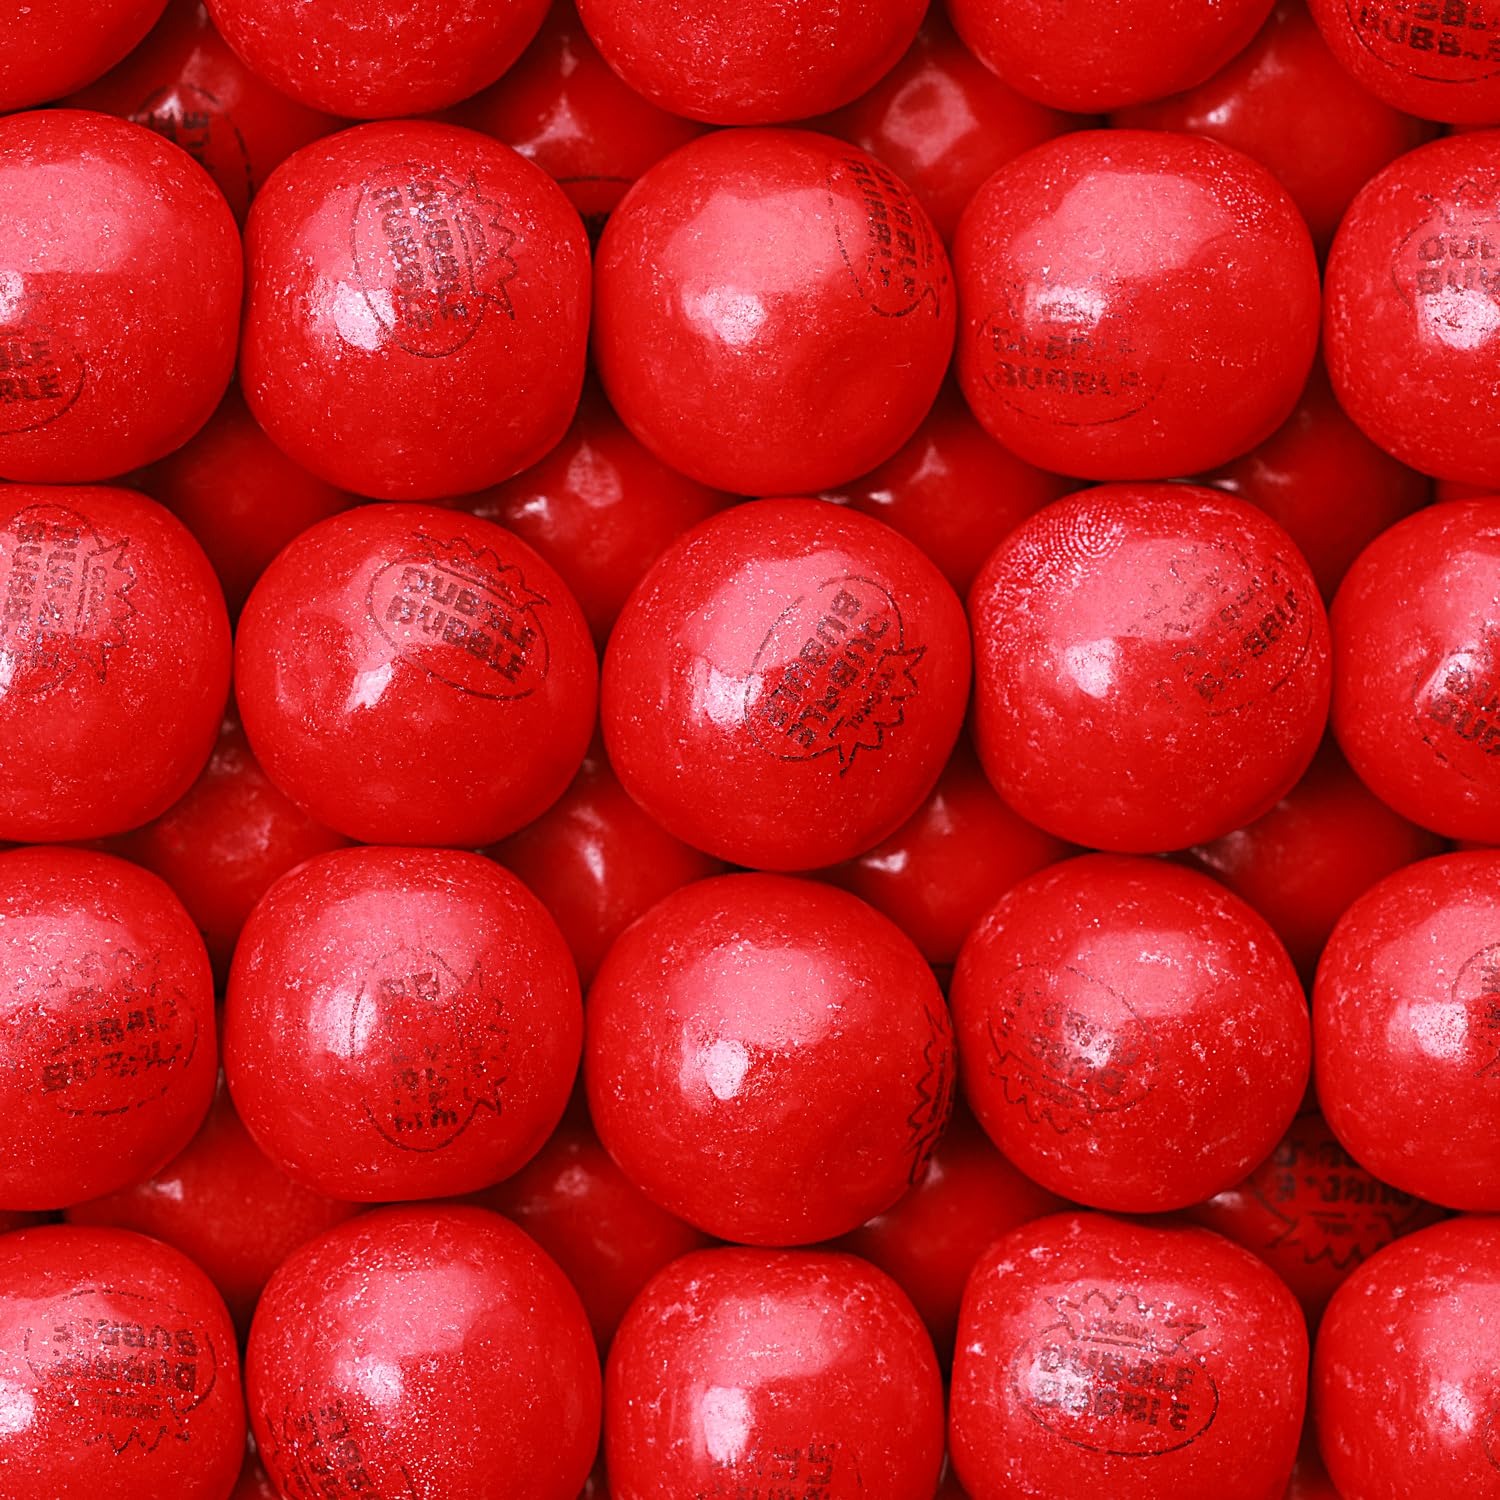
Item Name: Gumballs for Gumball Machine - 1 Inch Gumballs Refill - Cherry Flavored Bubble Gum Red Gumballs - Kids Gum - Bulk Gum Balls 1.7 Lb - Chewing Gum
Bullet Point 1: WILD CHERRY FLAVOR: Enjoy the burst of mouth-watering cherry flavor with every chew from these red-colored gum ball. These brightly colored gum balls are 1 Inch (25 mm) in size, making them the perfect addition to any candy buffet or as a stand-alone treat
Bullet Point 2: GUMBALL MACHINE REFILL: chewing gumballs come in a convenient 1.7 lb bulk pack (96pcs per bag), making them the perfect choice for anyone looking to refill their gum ball machine. Whether you're a business owner or just looking to add some fun to your home, these gumballs can be vended easily through any gumball vending machine with an appropriate dispensing wheel
Bullet Point 3: BOLD RED COLOR: Our cherry gumballs come in a vibrant red color, making them a fun and colorful addition to any occasion. Perfect for party favors, cake decorations, or even refilling your gumball machine, these gumballs are sure to impress and add a touch of excitement to your even
Bullet Point 4: GET THE PARTY STARTED: Everyone is sure to be happy with our gumballs, which offer a softening texture with every chew and retain their delicious flavor. These gumballs are a great choice for birthday parties, baby shower goody bags, or just as a fun treat for Halloween, Christmas, Thanksgiving, Valentine's and St. Patrick's Day
Bullet Point 5: COMMITMENT TO QUALITY: At our company, we take pride in the quality of our gumballs ensuring a superior taste and texture. Our chewing gum made from the finest ingredients, and produced in a facility that does not use peanuts, tree nuts, or gluten
Product Description: Looking for a sweet and fruity treat that's sure to satisfy? Try our premium quality and gluten-free WILD CHERRY gumballs! Made with the finest ingredients, these red-colored gum balls offer a burst of mouth-watering cherry flavor with every chew. The gumballs come in a 1.7LB bag that contains approximately 96pcs. These gumballs are not only great for satisfying your sweet tooth, but they're also perfect for adding a pop of color to any occasion. Their vibrant red color makes them ideal for decorating cakes, filling party favors, or even adding to goody bags. Plus, their softening texture with every chew makes them a hit with kids and adults alike. So, whether you're looking to refill your gum ball machine, add some excitement to your party favors, or just indulge in a classic bubble gum experience, our gumballs are the perfect choice. You can trust that our gumballs are produced in a facility that is free from peanuts, tree nuts, and gluten, ensuring a safe and tasty treat for all. Get the party started with our delicious and colorful gumballs - the perfect addition to any celebration!
Value: 96.0
Unit: Count

Price: 11.03